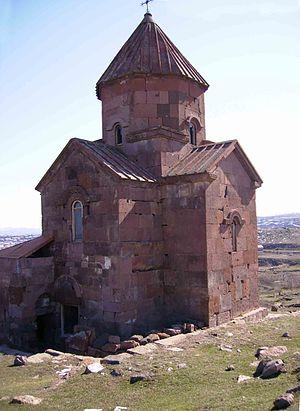
L'architecture arménienne s'est développée au fil des siècles de manière singulière. Des spécificités sont apparues, comme les gavits ou les jamatouns. La très grande majorité des constructions, notamment caractérisées par la coupole, sont religieuses et les forts, par exemple, se font plus rares. L'évolution de l'architecture arménienne est parallèle, voire similaire à l'évolution architecturale des monastères d'Arménie. L'architecture chrétienne est principalement constituée de plusieurs périodes de développement : l'essor des IVᵉ, Vᵉ et VIᵉ siècles qui voient la formation de cet art original, qui aboutit à un âge d'or au VIIᵉ siècle. Après une période sombre au VIIIᵉ siècle vient la « première renaissance » arménienne puis la seconde vers la fin du Moyen Âge.